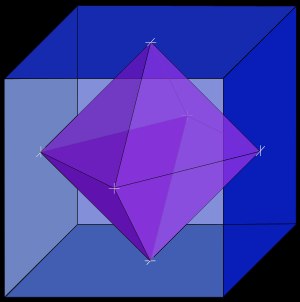
Duale polyedre
Duale polyedre
I geometrien er polyedre grupperet i par af duale polyedre, hvor hjørnerne i det ene modsvarer sidefladerne i det andet. Det duale polyeder til et dualt polyeder er polyederet selv. Dualen til et polyeder med ækvivalente hjørner er et polyeder med ækvivalente sideflader, og et polyeder med ækvivalente kanter er et andet polyeder med ækvivalente kanter. Således er regulære polyedre – platoniske legemer og Kepler-Poinsot-legemer – arrangeret i duale par.